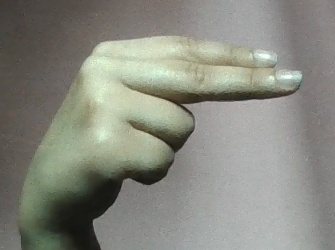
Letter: ain